Hurricane Marty (2015)

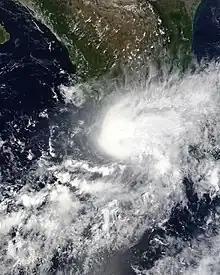
Hurricane Marty at peak intensity off Mexico on September 28

Hurricane Marty was a tropical cyclone that produced heavy rains and flooding in several states in Southwestern and Western Mexico. The twentieth named storm and twelfth hurricane of the annual hurricane season, Marty developed from a tropical wave on September 26, 2015, to the southwest of Acapulco, Guerrero, in Mexico. Initially a tropical depression, the system strengthened into a tropical storm early on the following day. Due to favorable atmospheric conditions, Marty continued to intensify, but wind shear sharply increased as the storm approached a large mid- to upper-level trough. Despite this, the cyclone deepened further, becoming a hurricane on September 28 and peaking with sustained winds of shortly thereafter. Wind shear quickly took its toll on the hurricane, weakening it to a tropical storm early on September 29. About 24 hours later, Marty degenerated into a post-tropical low-pressure area offshore Guerrero. The low further degenerated into a trough later on September 30, and eventually dissipated on October 4.